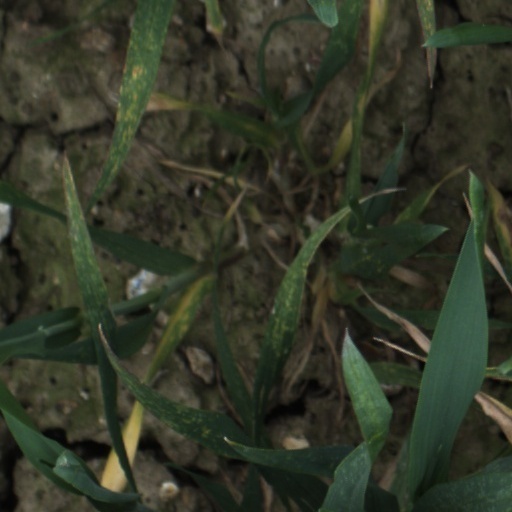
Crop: wheat